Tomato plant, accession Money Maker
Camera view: horizontal (90 deg, fisheye); turntable rotation: 0 degrees
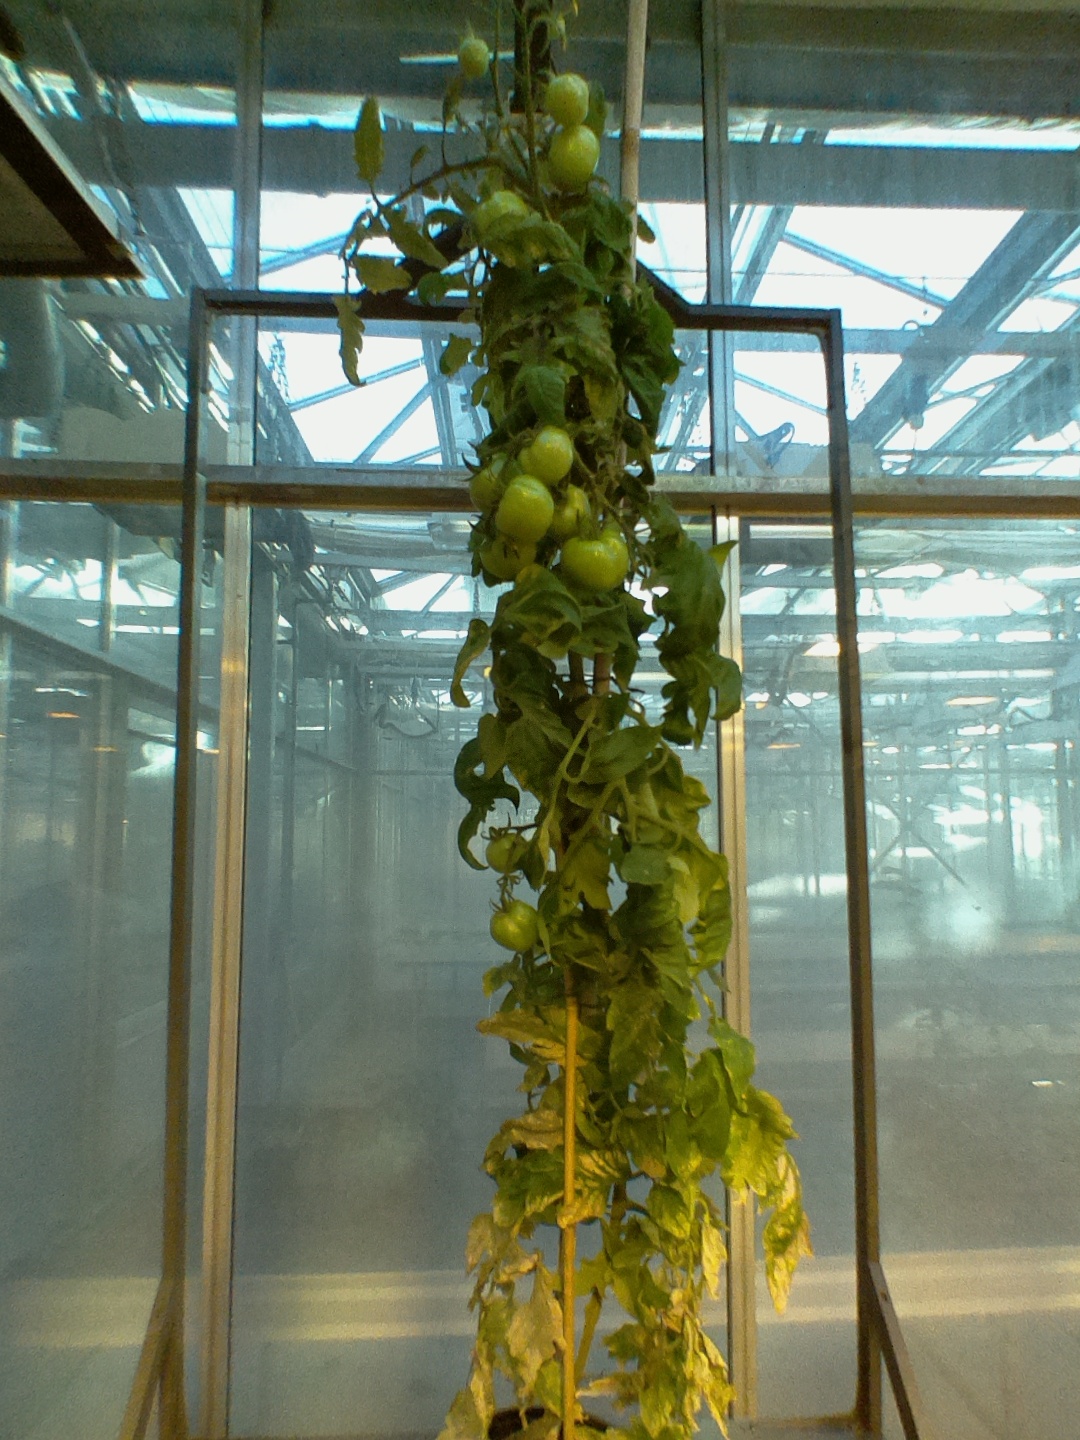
BBCH growth stage 79: 90% -100% of final fruit size